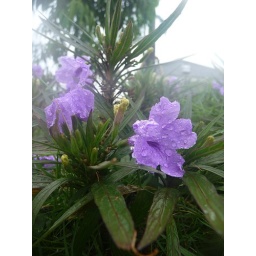
Picture of a flower taken from a public space near my house in a morning.